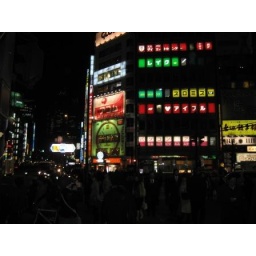
A view of some of the millions of lit street signs and ads around Shinjuku.